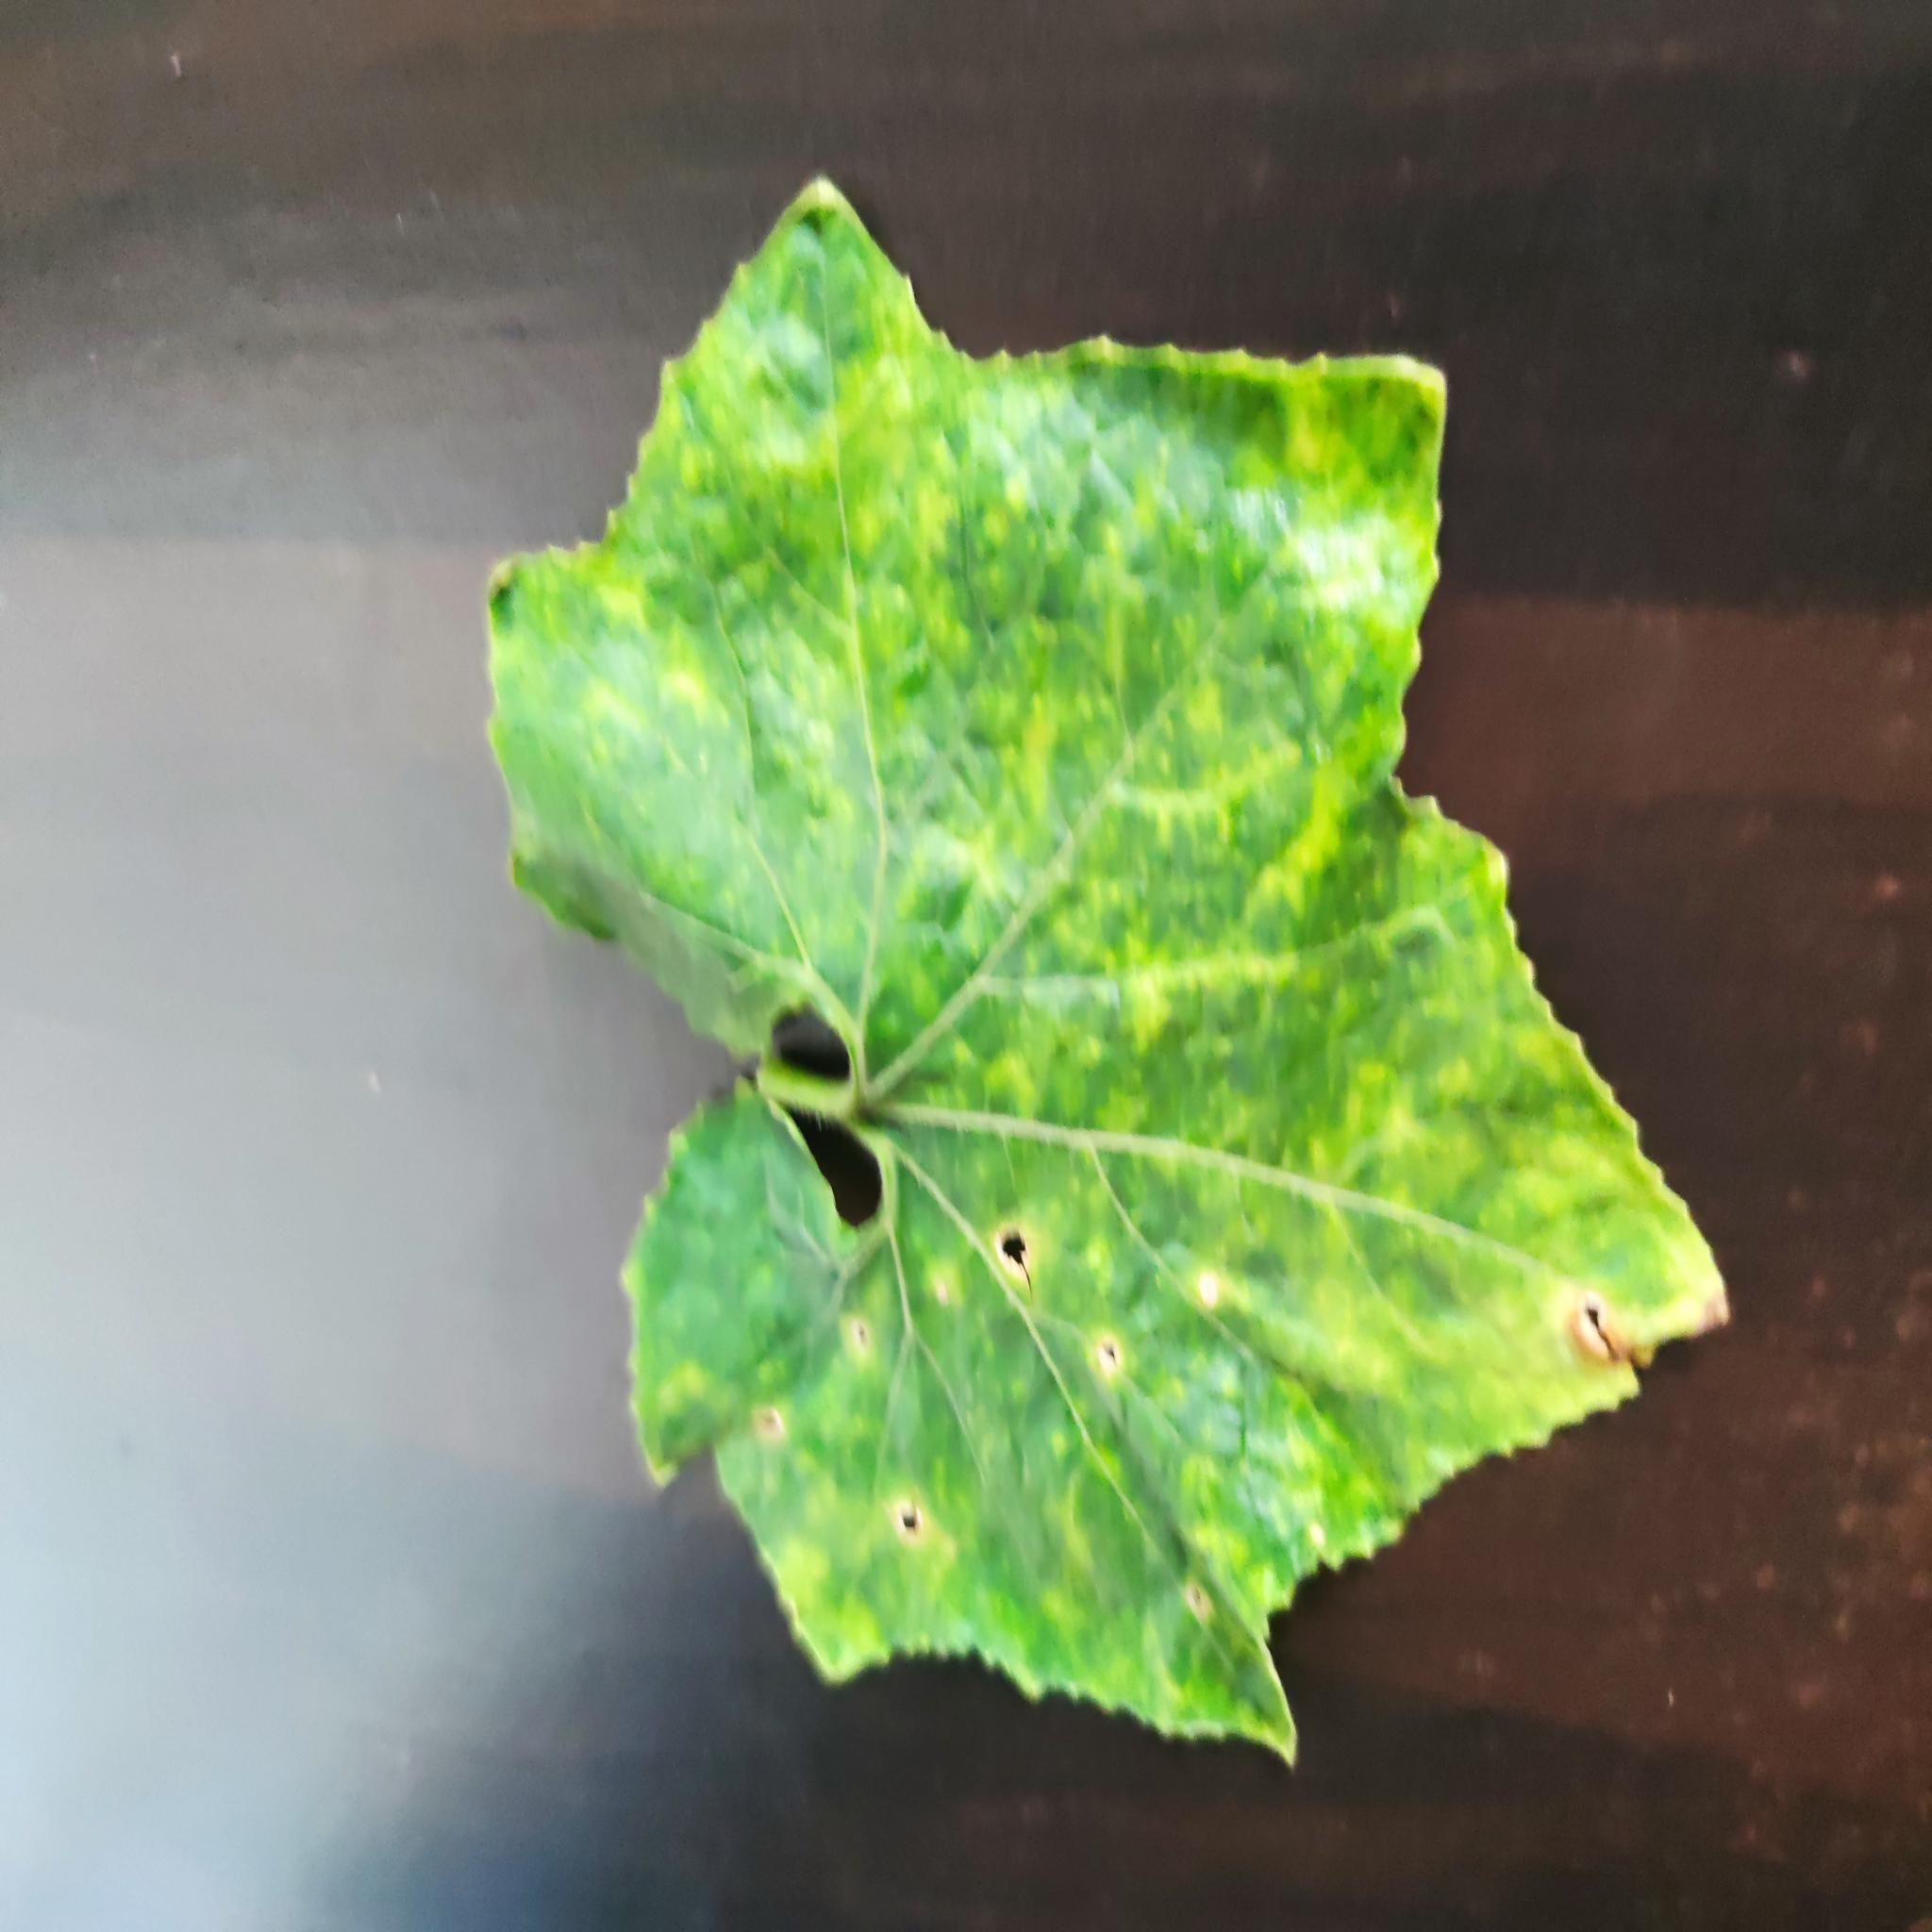
Label: Downy mildew